Bohdan Sláma

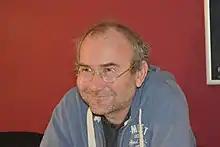
Bohdan Sláma (2017)

Bohdan Sláma (born 29 May 1967 in Opava) is a Czech film director. He studied at the Film and Television Faculty of the Academy of Performing Arts in Prague (FAMU).